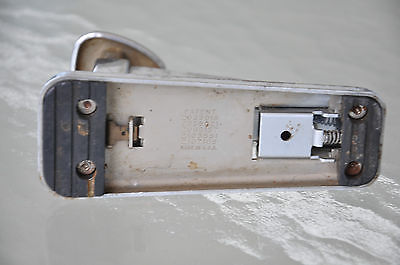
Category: stapler